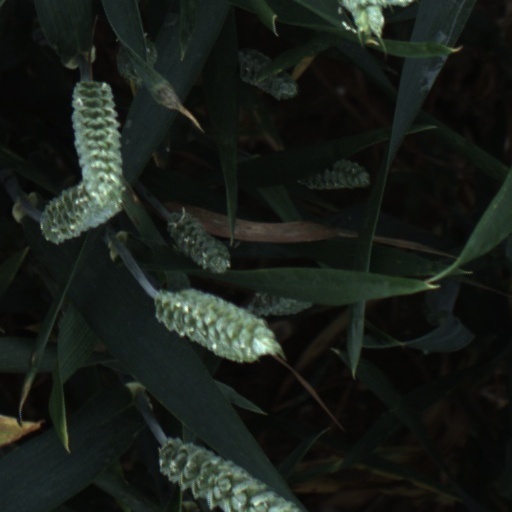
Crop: wheat